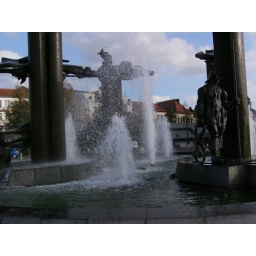
A fancy fountain in Bruges near the bus station above the road tunnel